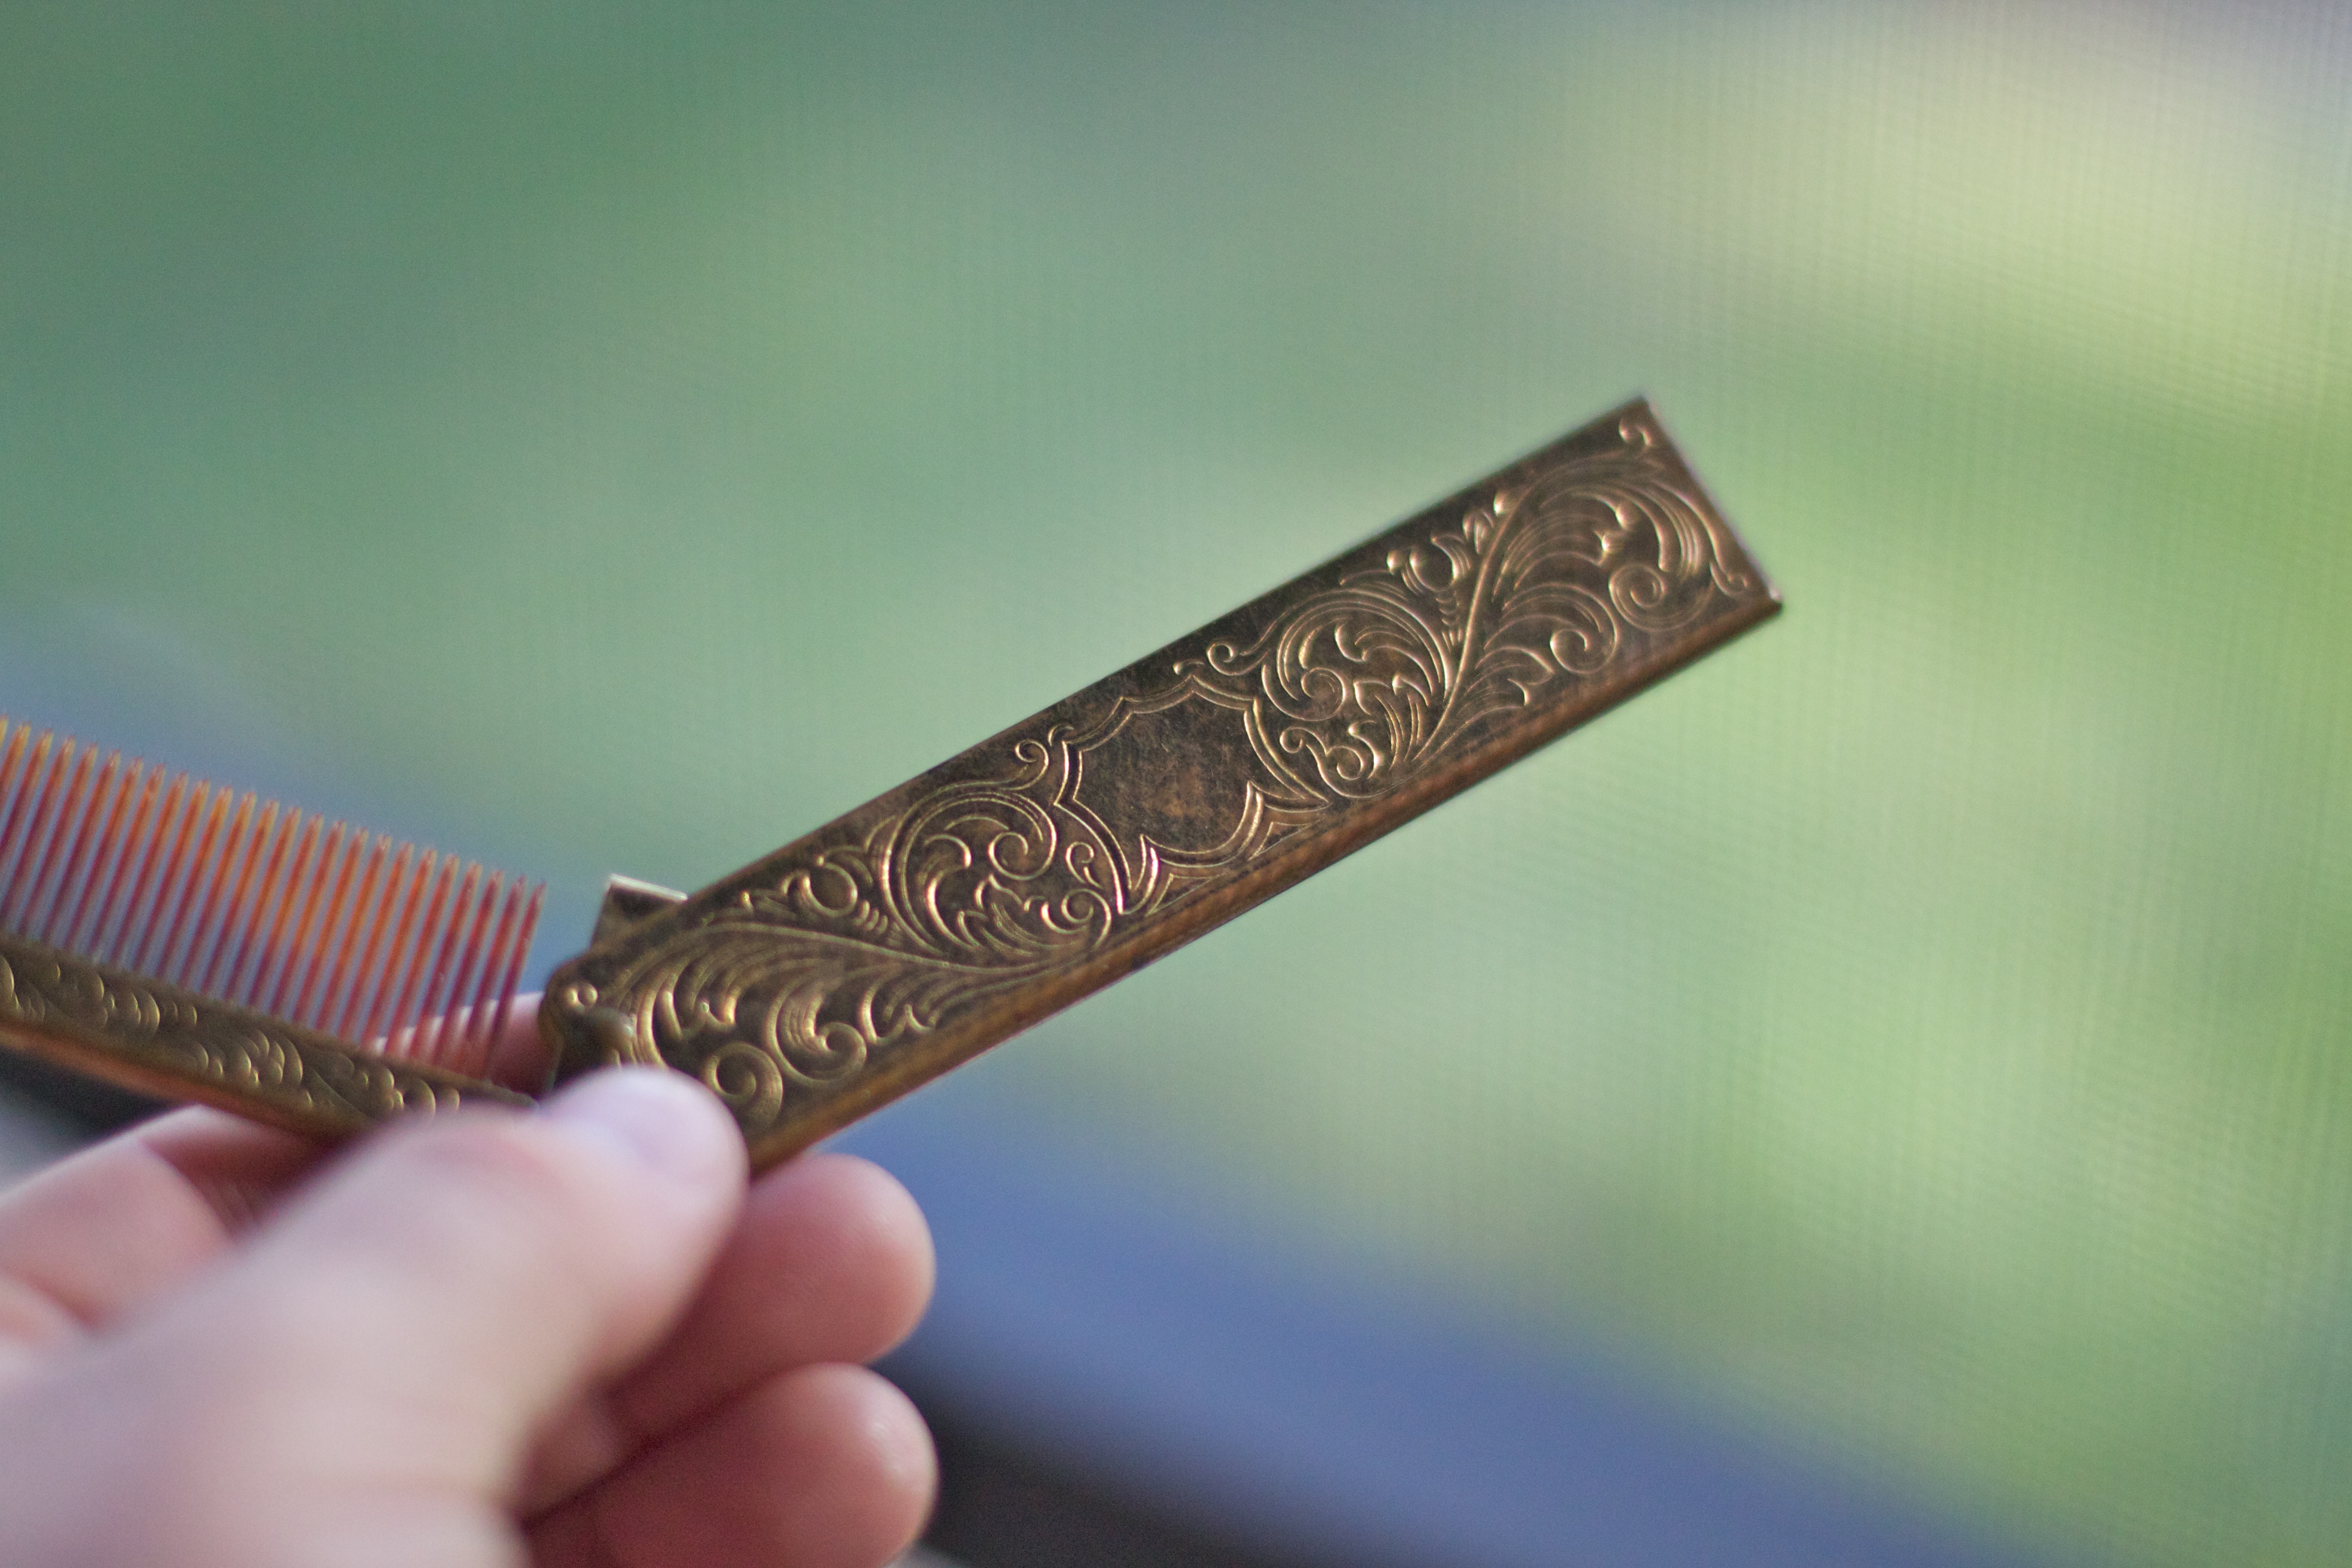
pattern, weapon, close up, odyssey